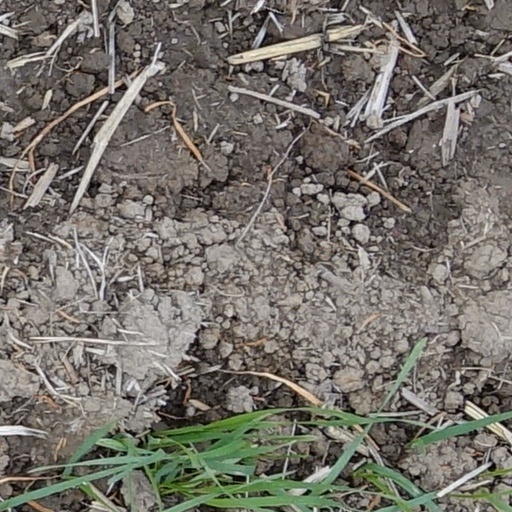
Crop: wheat